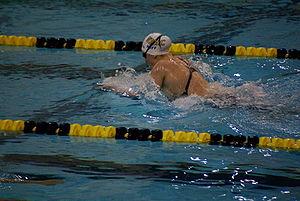
Katie Hoff, née le 3 juin 1989 à Stanford en Californie, est une nageuse américaine. Spécialiste du 4 nages, elle s'entraînait dans le même club que Michael Phelps à Baltimore. Elle fut sélectionnée dans l'équipe olympique américaine en 2004 aux Jeux olympiques d'Athènes alors qu'elle n'avait que 15 ans. Finaliste sur l'épreuve du 200 m 4 nages, elle confirma son potentiel l'année suivante en remportant trois médailles d'or aux Championnats du monde 2005 à Montréal. Lors de l'édition suivante à Melbourne, Hoff conserve ses trois titres et bat le record du monde du 400 m 4 nages détenu jusque-là par l'Ukrainienne Jana Klotchkova.
La brasse est un style de nage, pratiquée depuis le début du XIXᵉ siècle en Europe. Elle fut pratiquée en nage libre dès les premiers Jeux olympiques de l'ère moderne à Athènes en 1896 puis fut ensuite l'objet d'une catégorie à part entière.